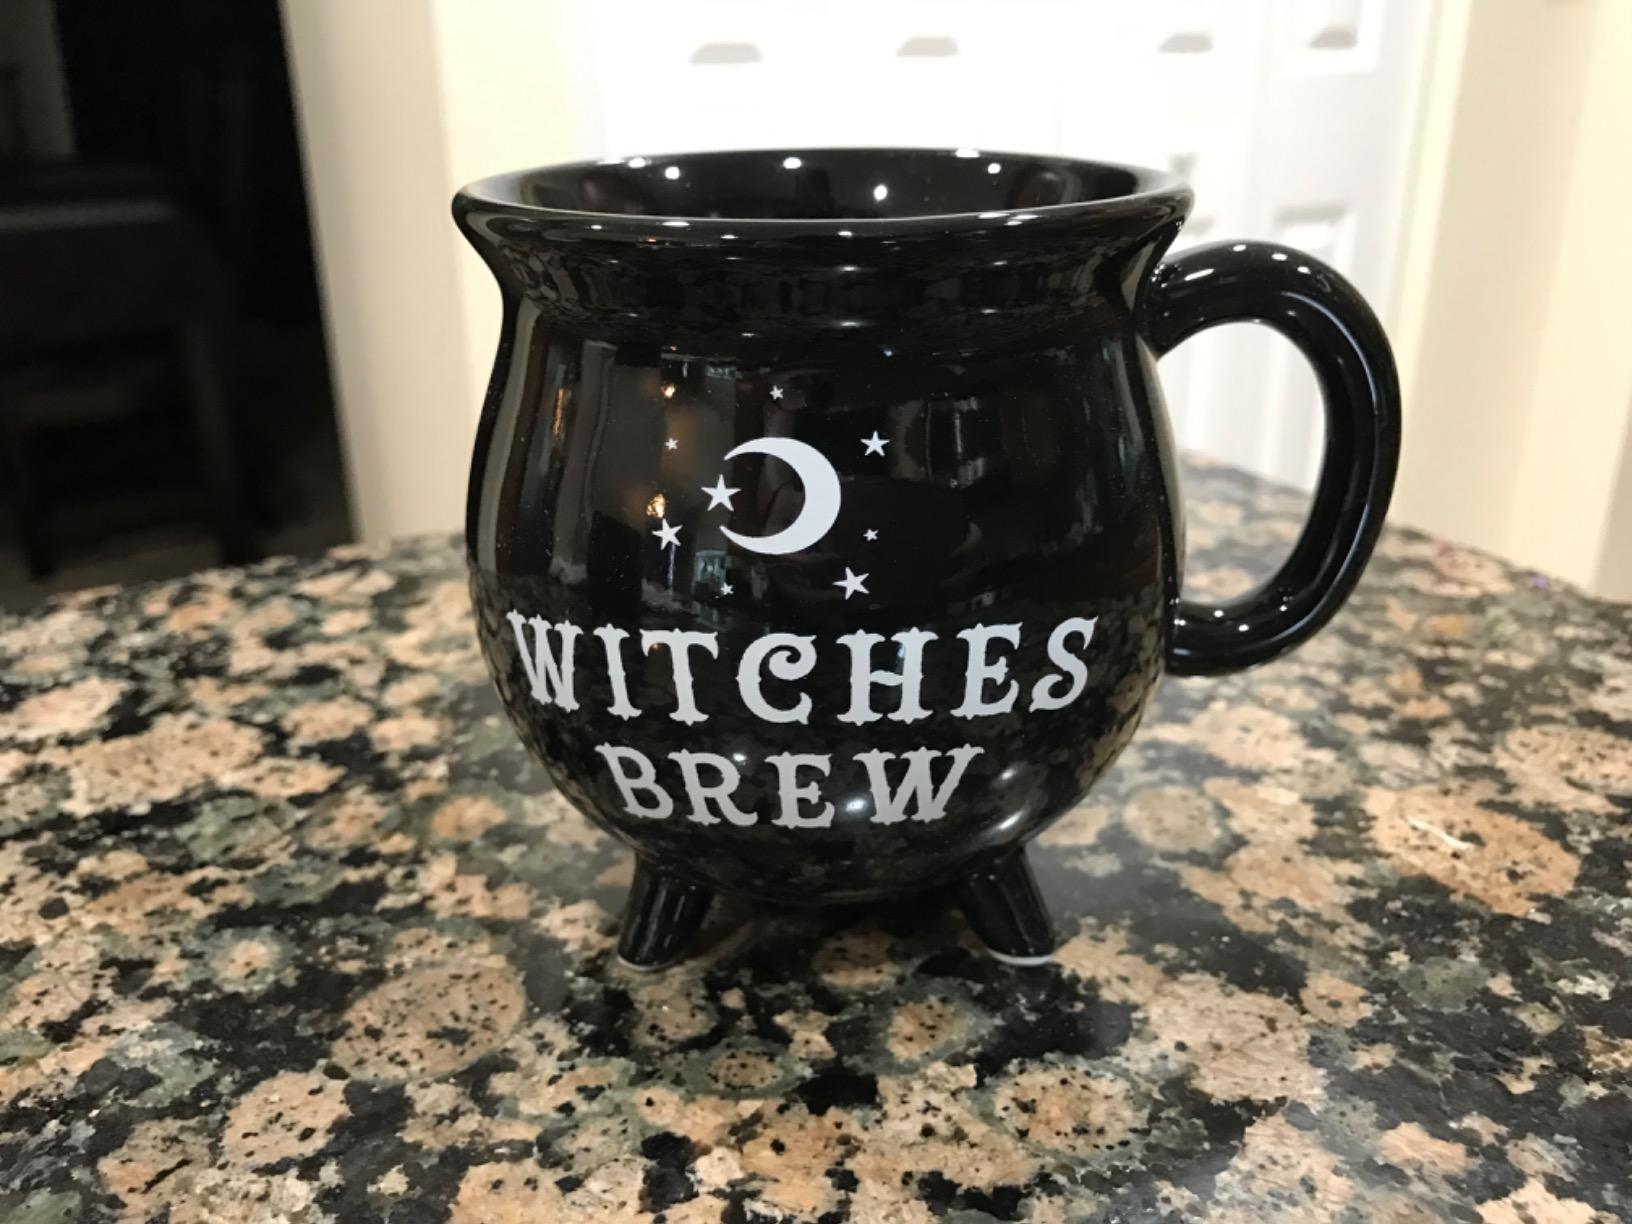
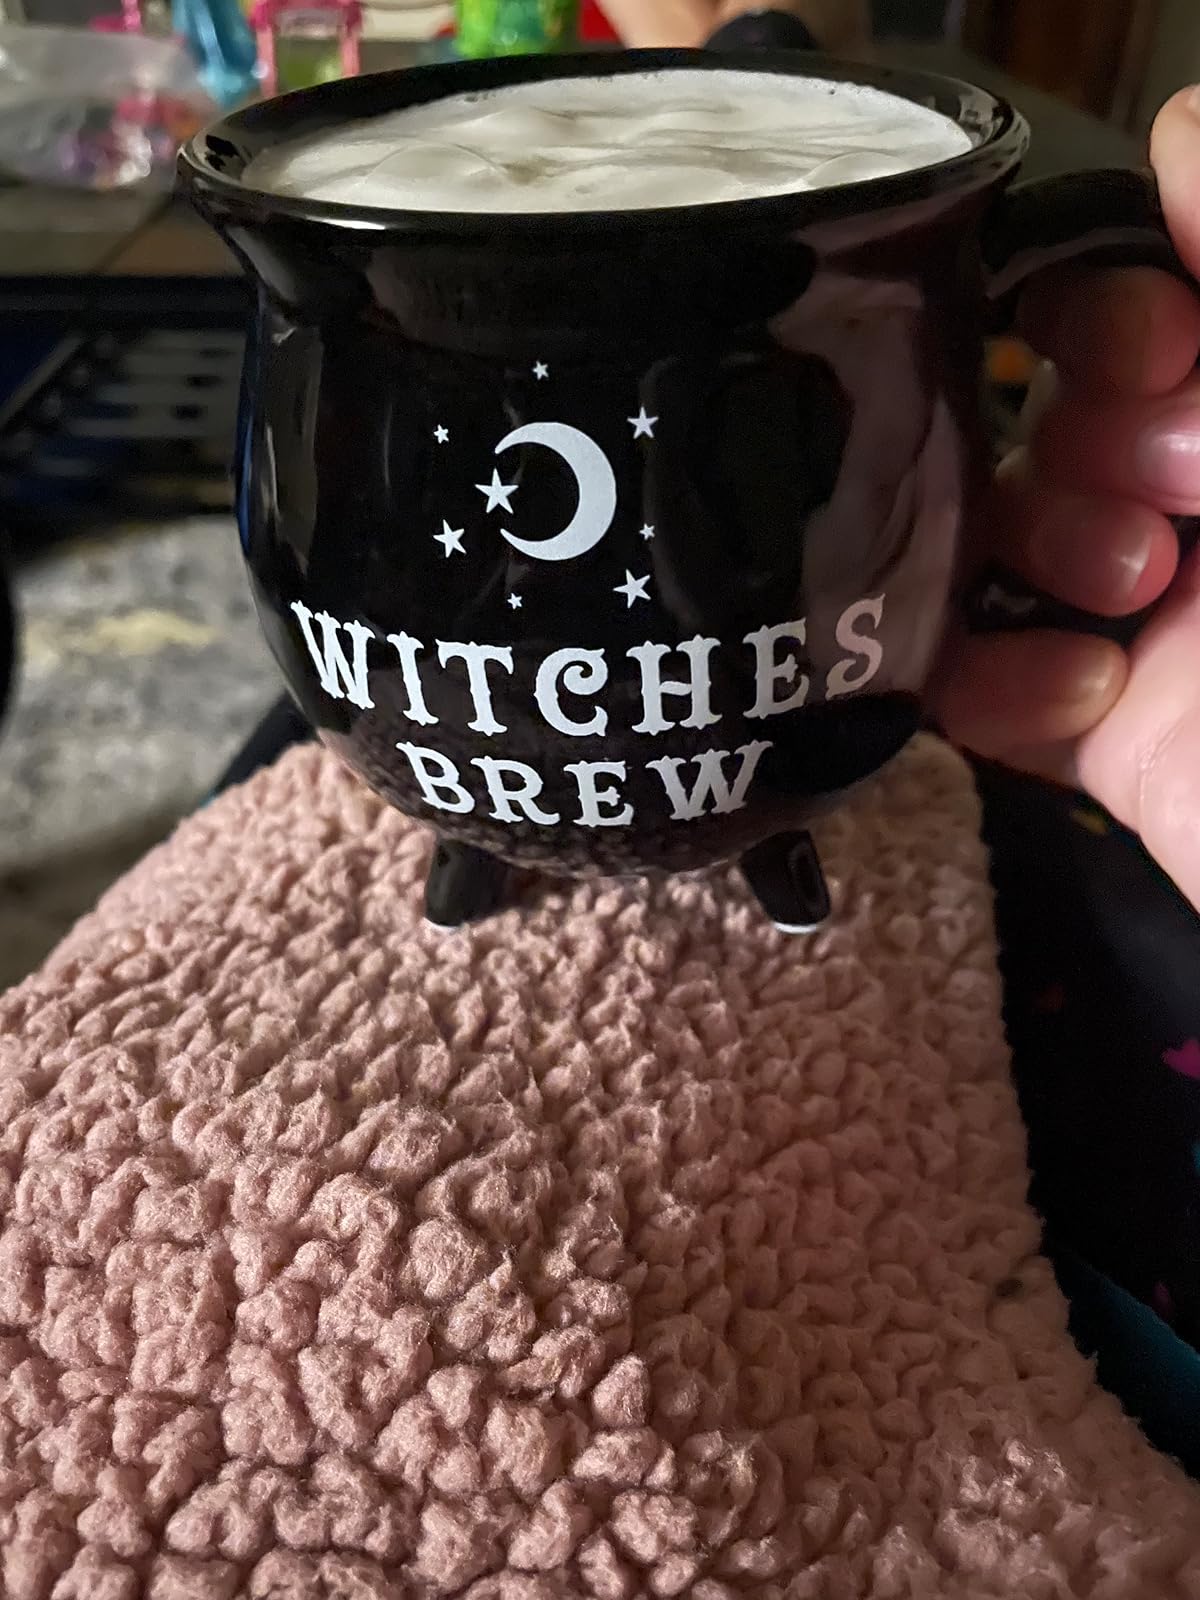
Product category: items_mug
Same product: yes